Puss in Boots (video game)

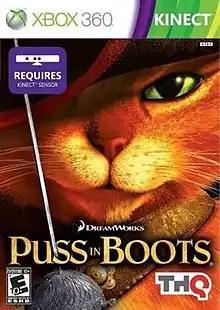

Puss in Boots is a 2011 action game based on the film of the same name. It was developed by Blitz Games Studios and released by THQ for Xbox 360, PlayStation 3, Wii and Nintendo DS. It features support for Kinect and PlayStation Move on the respective platforms.